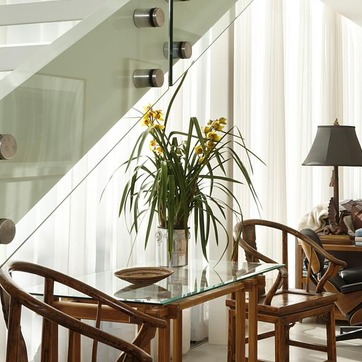
Material: foliage